List of wave power projects

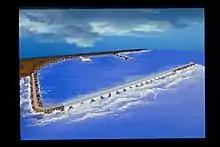
Multi-Functional Breakwater Concept

Since the wave power in the equatorial region where this device was tested was low about 13 kW/m, the choice was for a multi-functional breakwater unit that could provide a safe harbor for fishing vessels and produce power more economically by sharing the costs of the structure. Electric power pumped to the grid was demonstrated. The group has also researched directly producing desalinated water and thermal storage using refrigeration. These technologies alleviate the need for an electric grid and demonstrate alternate power generation appropriate for the location.